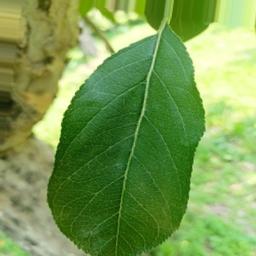
Label: Healthy